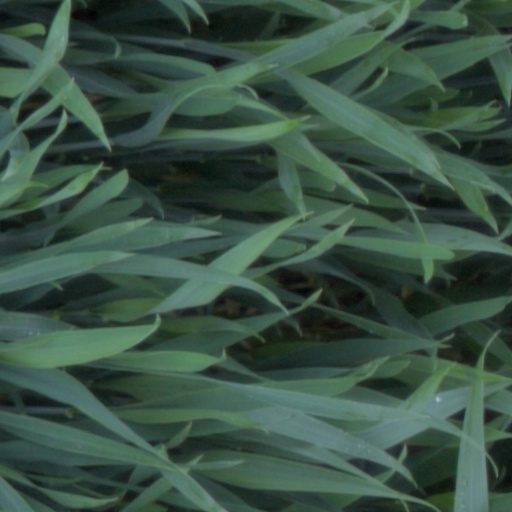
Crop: wheat